Champions Stakes

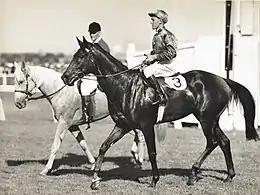
Delta,1951 winner

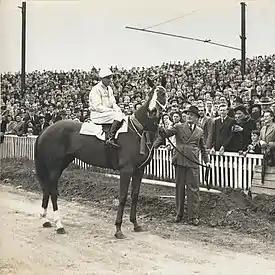
Tranquil Star, 1942, 1944, 1945 winner

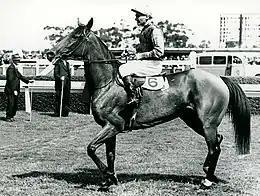
Flight, 1946 winner

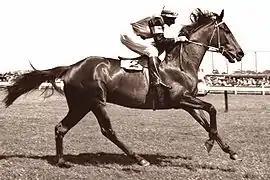
Rising Fast, 1954 & 1955 winner

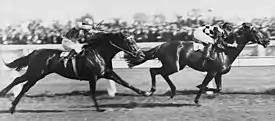
Gothic, 1928 winner

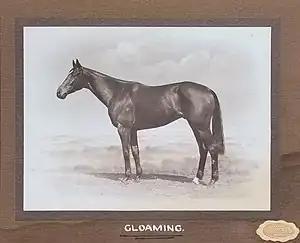
Gloaming, 1924 winner

"In 1937 the VRC moved the Melbourne Stakes to earlier in the spring, running it in September, over a shorter distance of . The race was the predecessor to the Turnbull Stakes."